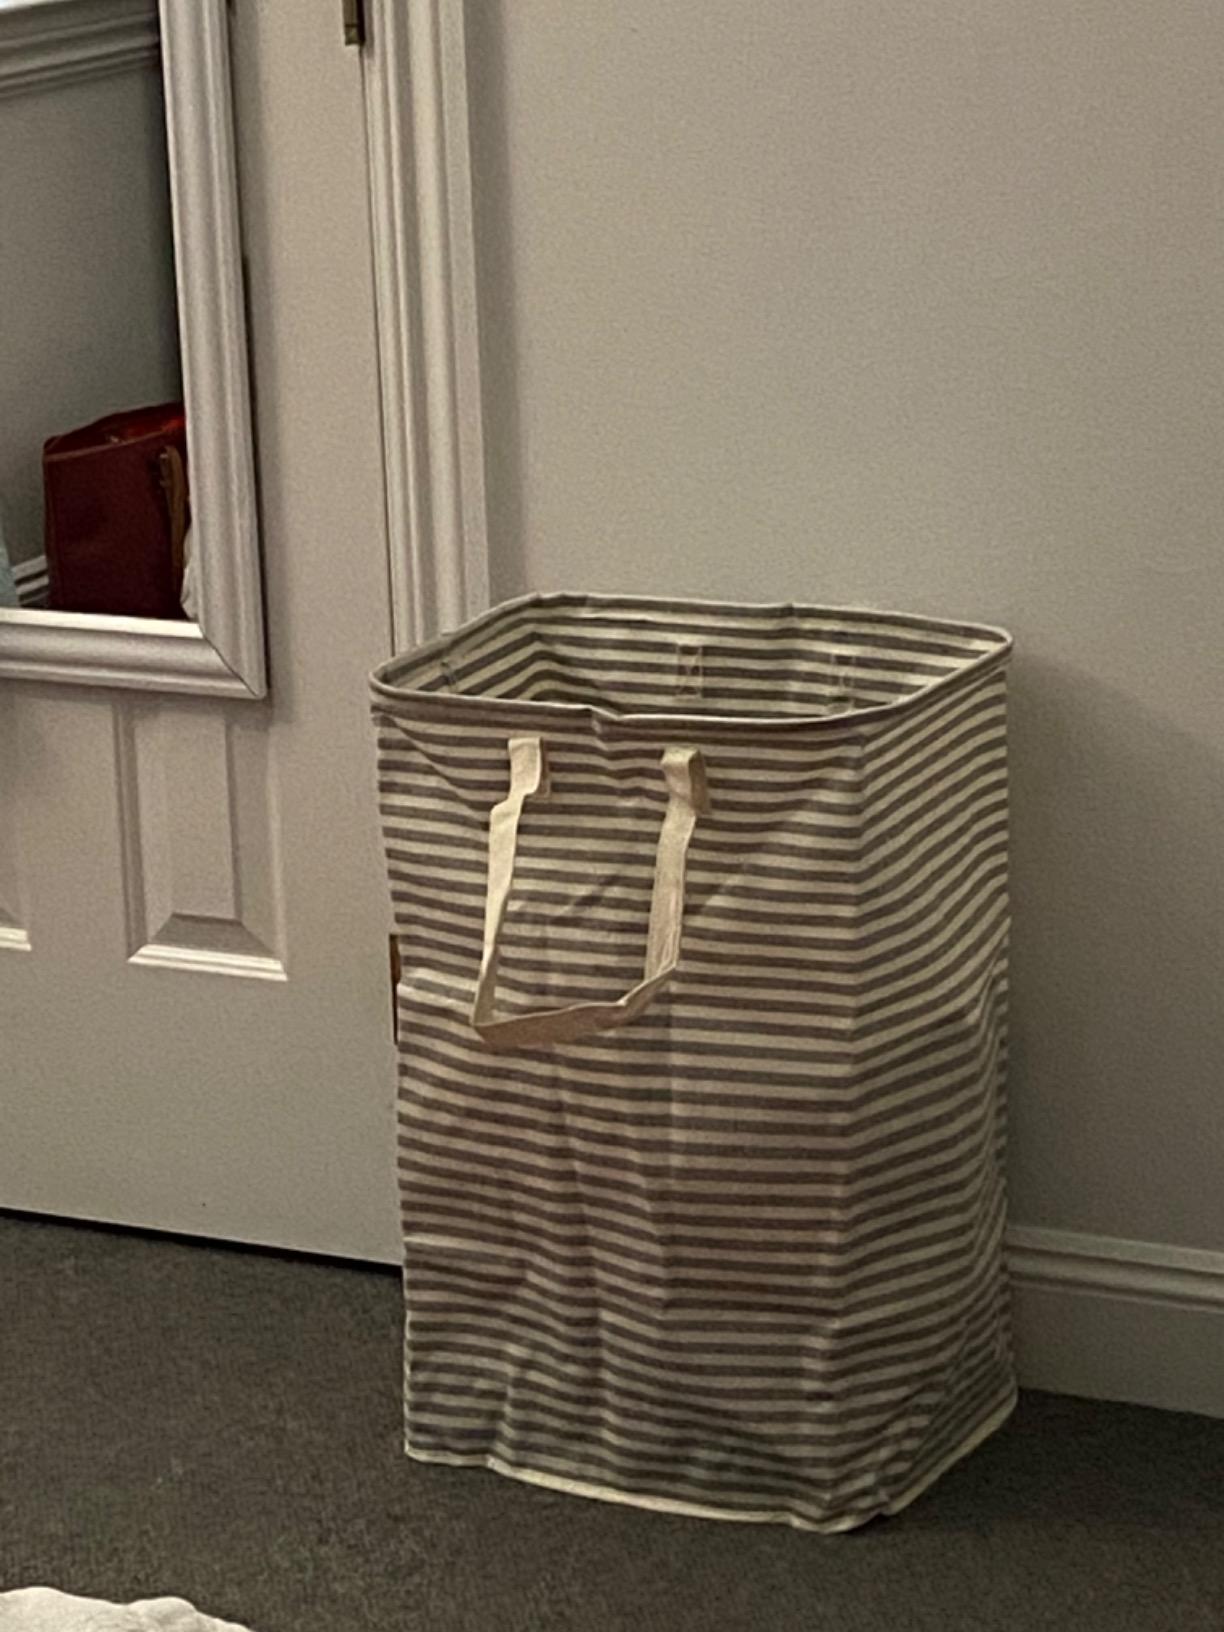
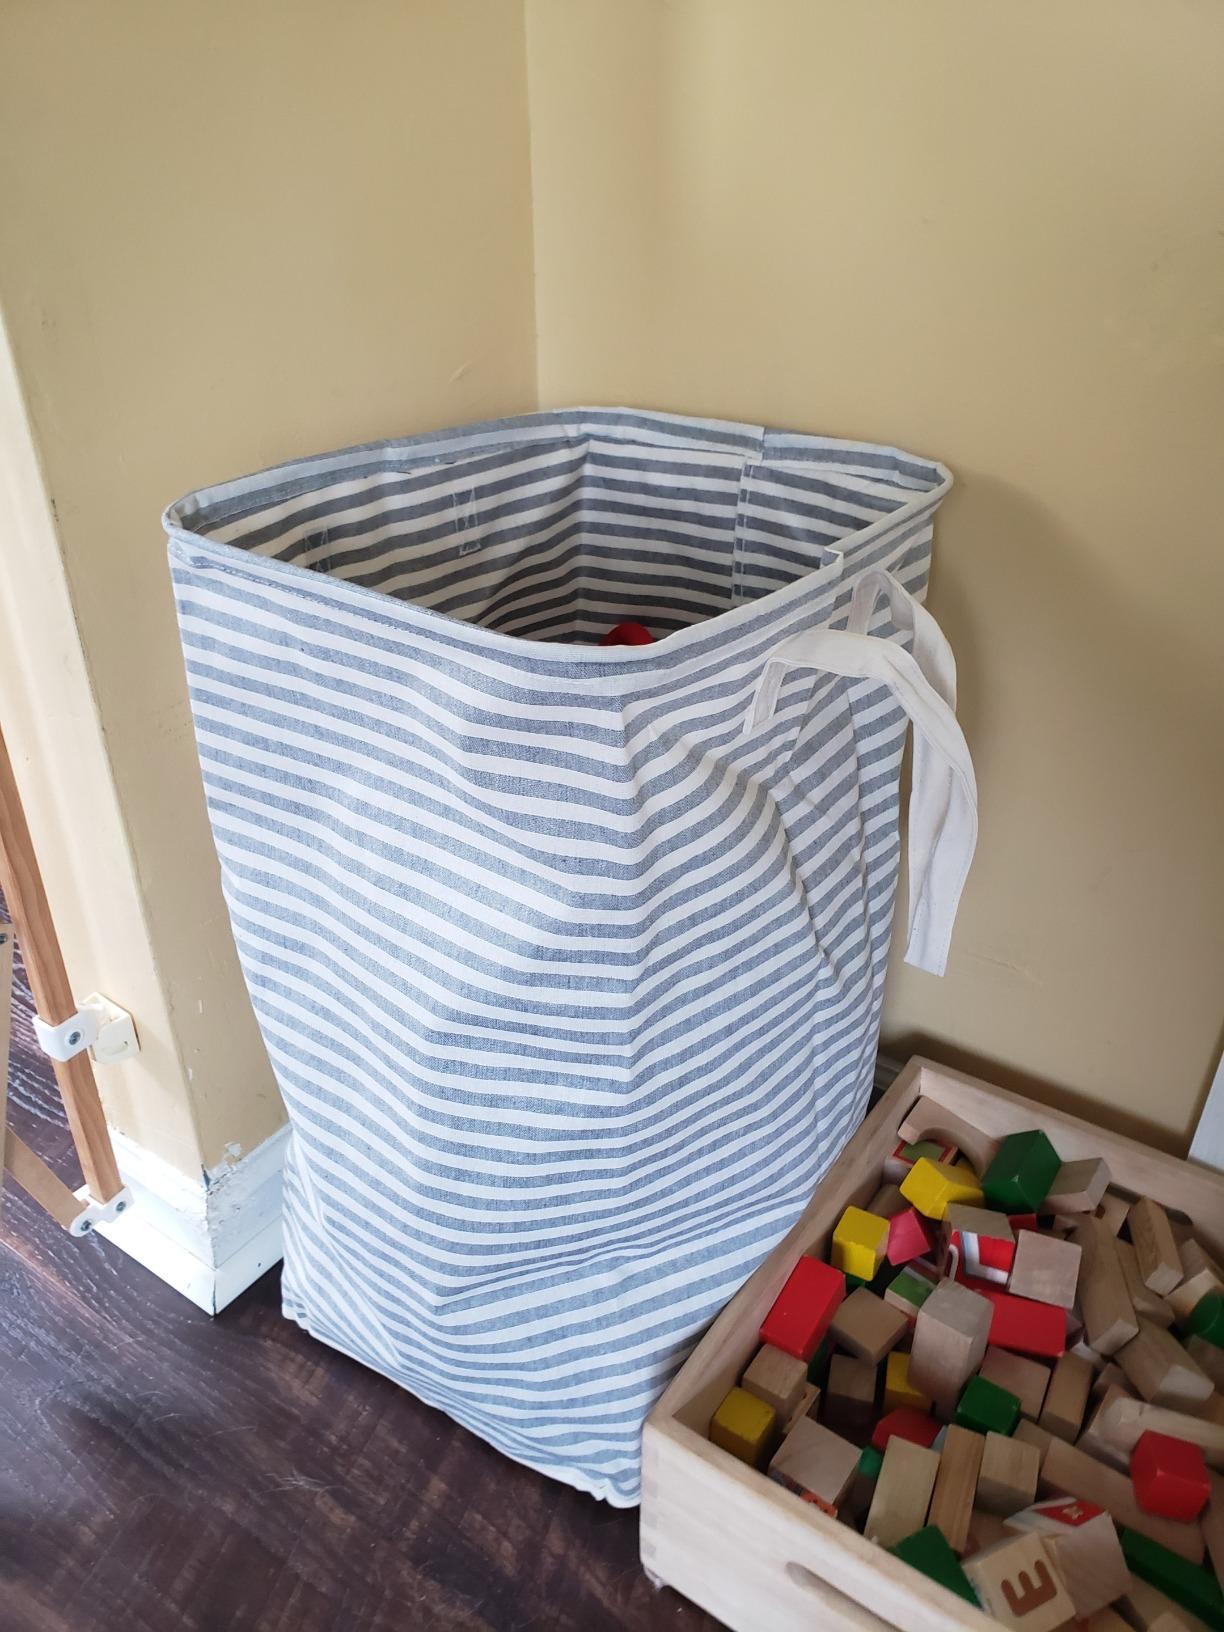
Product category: items_hamper
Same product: yes